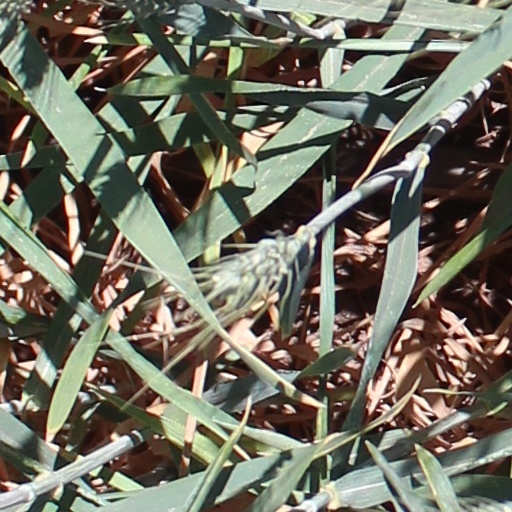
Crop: wheat